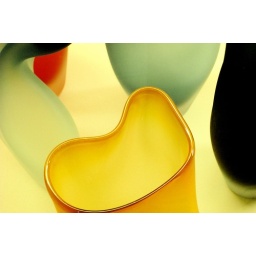
glass vases make for some abstract art in a shop window in Yorkville